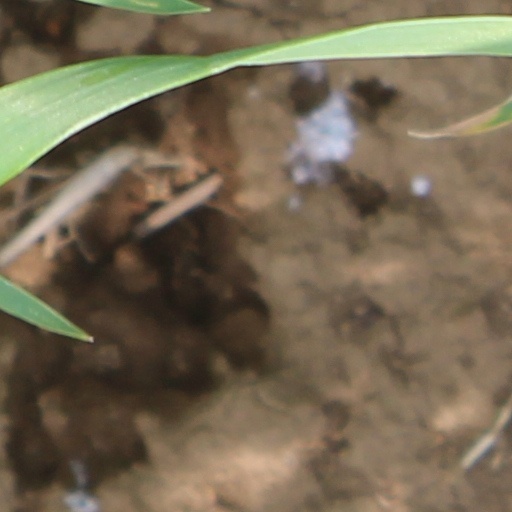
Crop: wheat